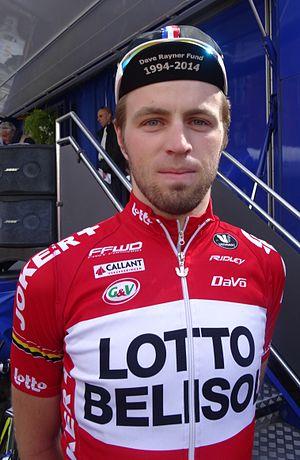
Reportage photographique réalisé le dimanche 25 mai 2014 à l'occasion du départ et de l'arrivée de la troisième étape du Paris-Arras Tour 2014 à Arras, Pas-de-Calais, Nord-Pas-de-Calais, France. Depicted person&#58
Daniel "Dan" McLay est un coureur cycliste anglais, membre de l'équipe Arkéa-Samsic. Spécialiste des épreuves sur piste à ses débuts, il pratique principalement le cyclisme sur route depuis 2011.
La saison 2014 de l'équipe cycliste Lotto-Belisol U23 est la huitième de cette équipe.